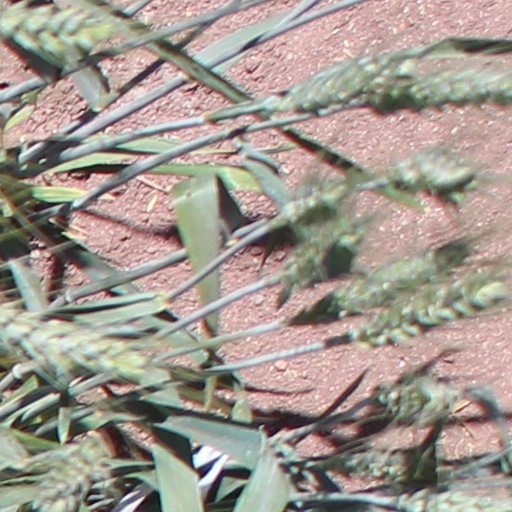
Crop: wheat